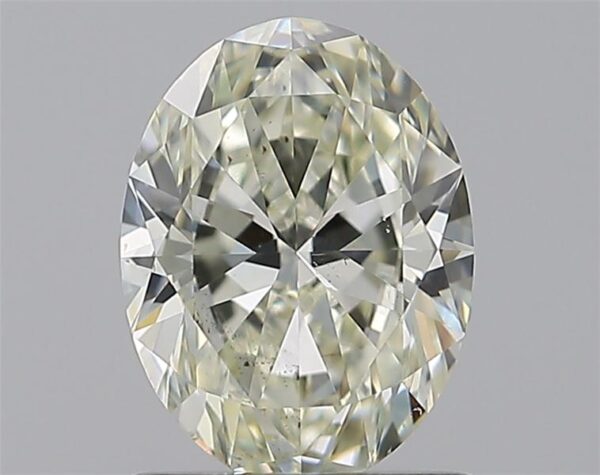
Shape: oval
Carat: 1.01
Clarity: VS2
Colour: L
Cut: EX
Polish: EX
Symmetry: EX
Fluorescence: N
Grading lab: GIA
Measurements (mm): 7.61 x 5.67 x 3.49